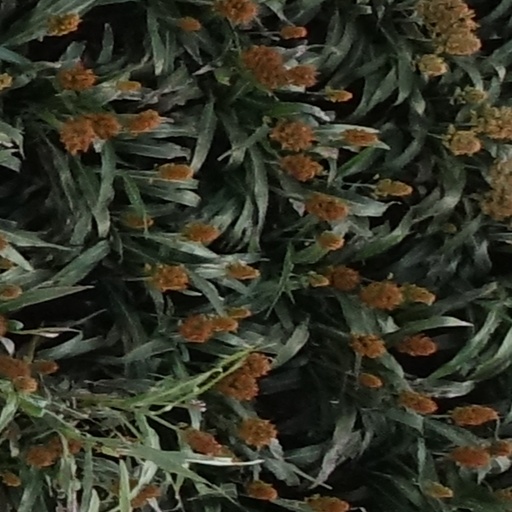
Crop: sorghum